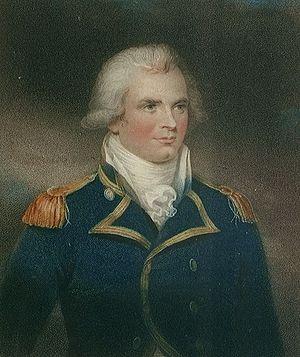
Sir Henry Trollope
Henry Trollope était un amiral de la Royal Navy.